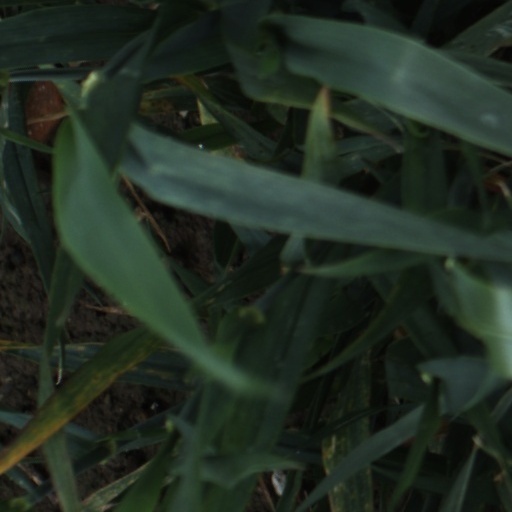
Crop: wheat